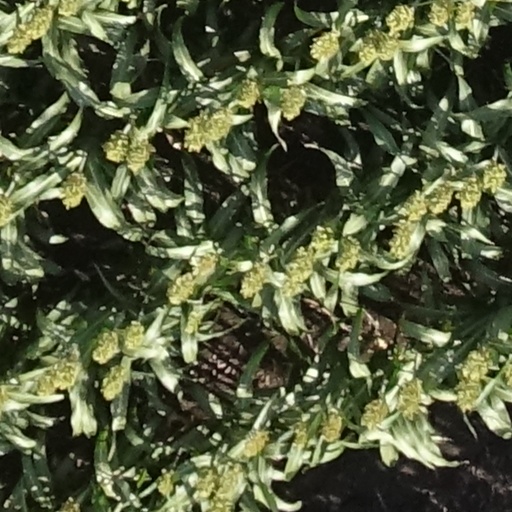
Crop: sorghum